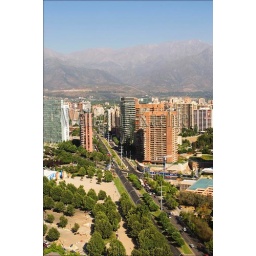
Chile, santiago, view of city with andes mountains in background, apartment buildings